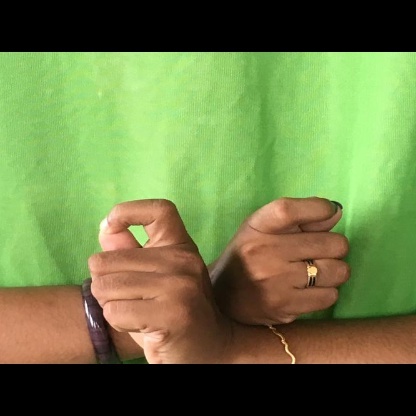
Mudra: Berunda